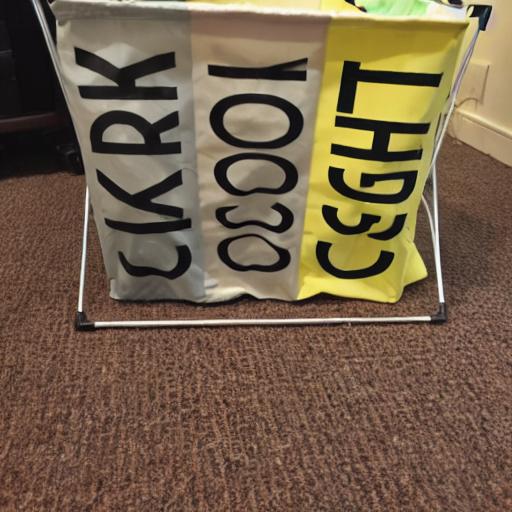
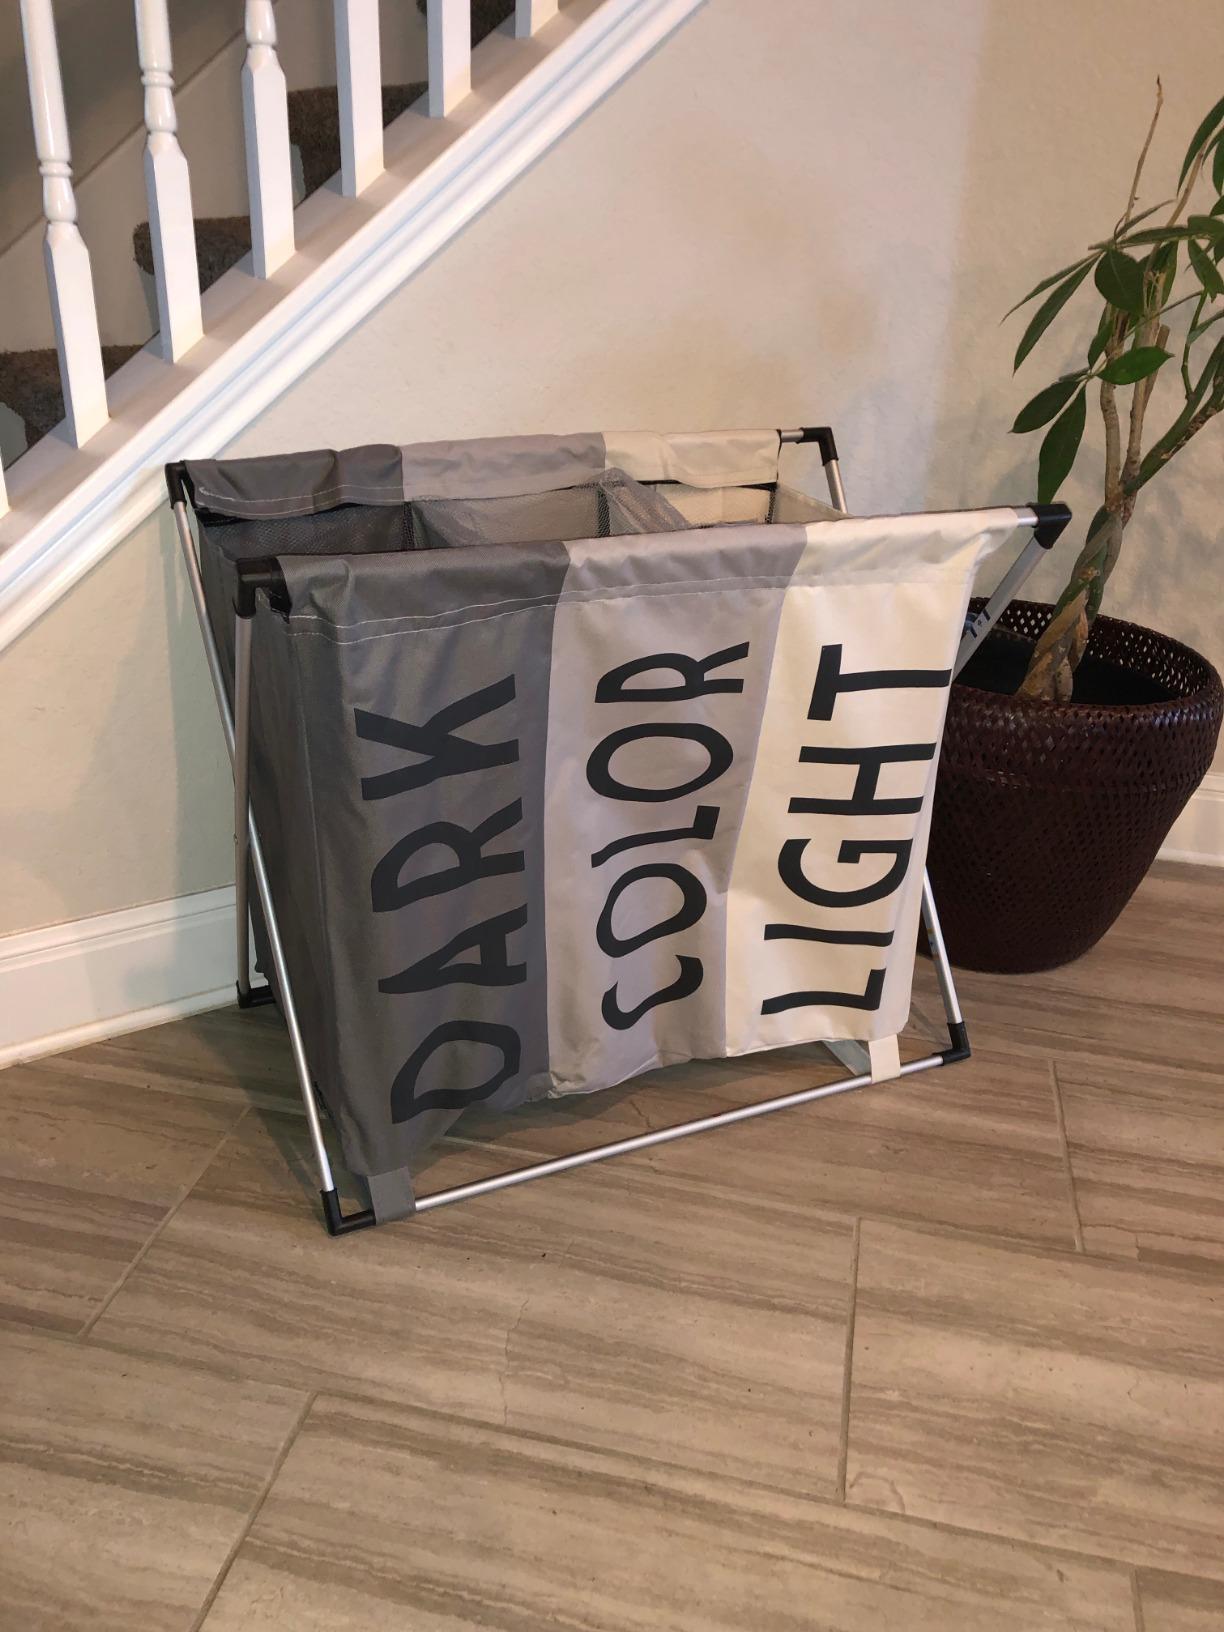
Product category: items_hamper
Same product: no